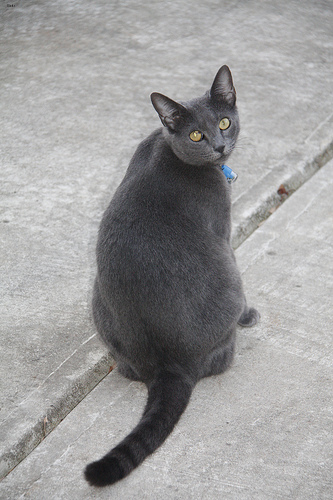
Animal: cat
Breed: russian_blue